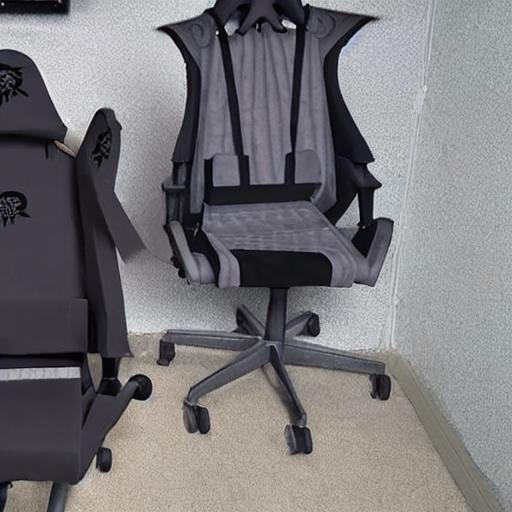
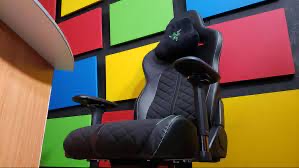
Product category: items_chair
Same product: no